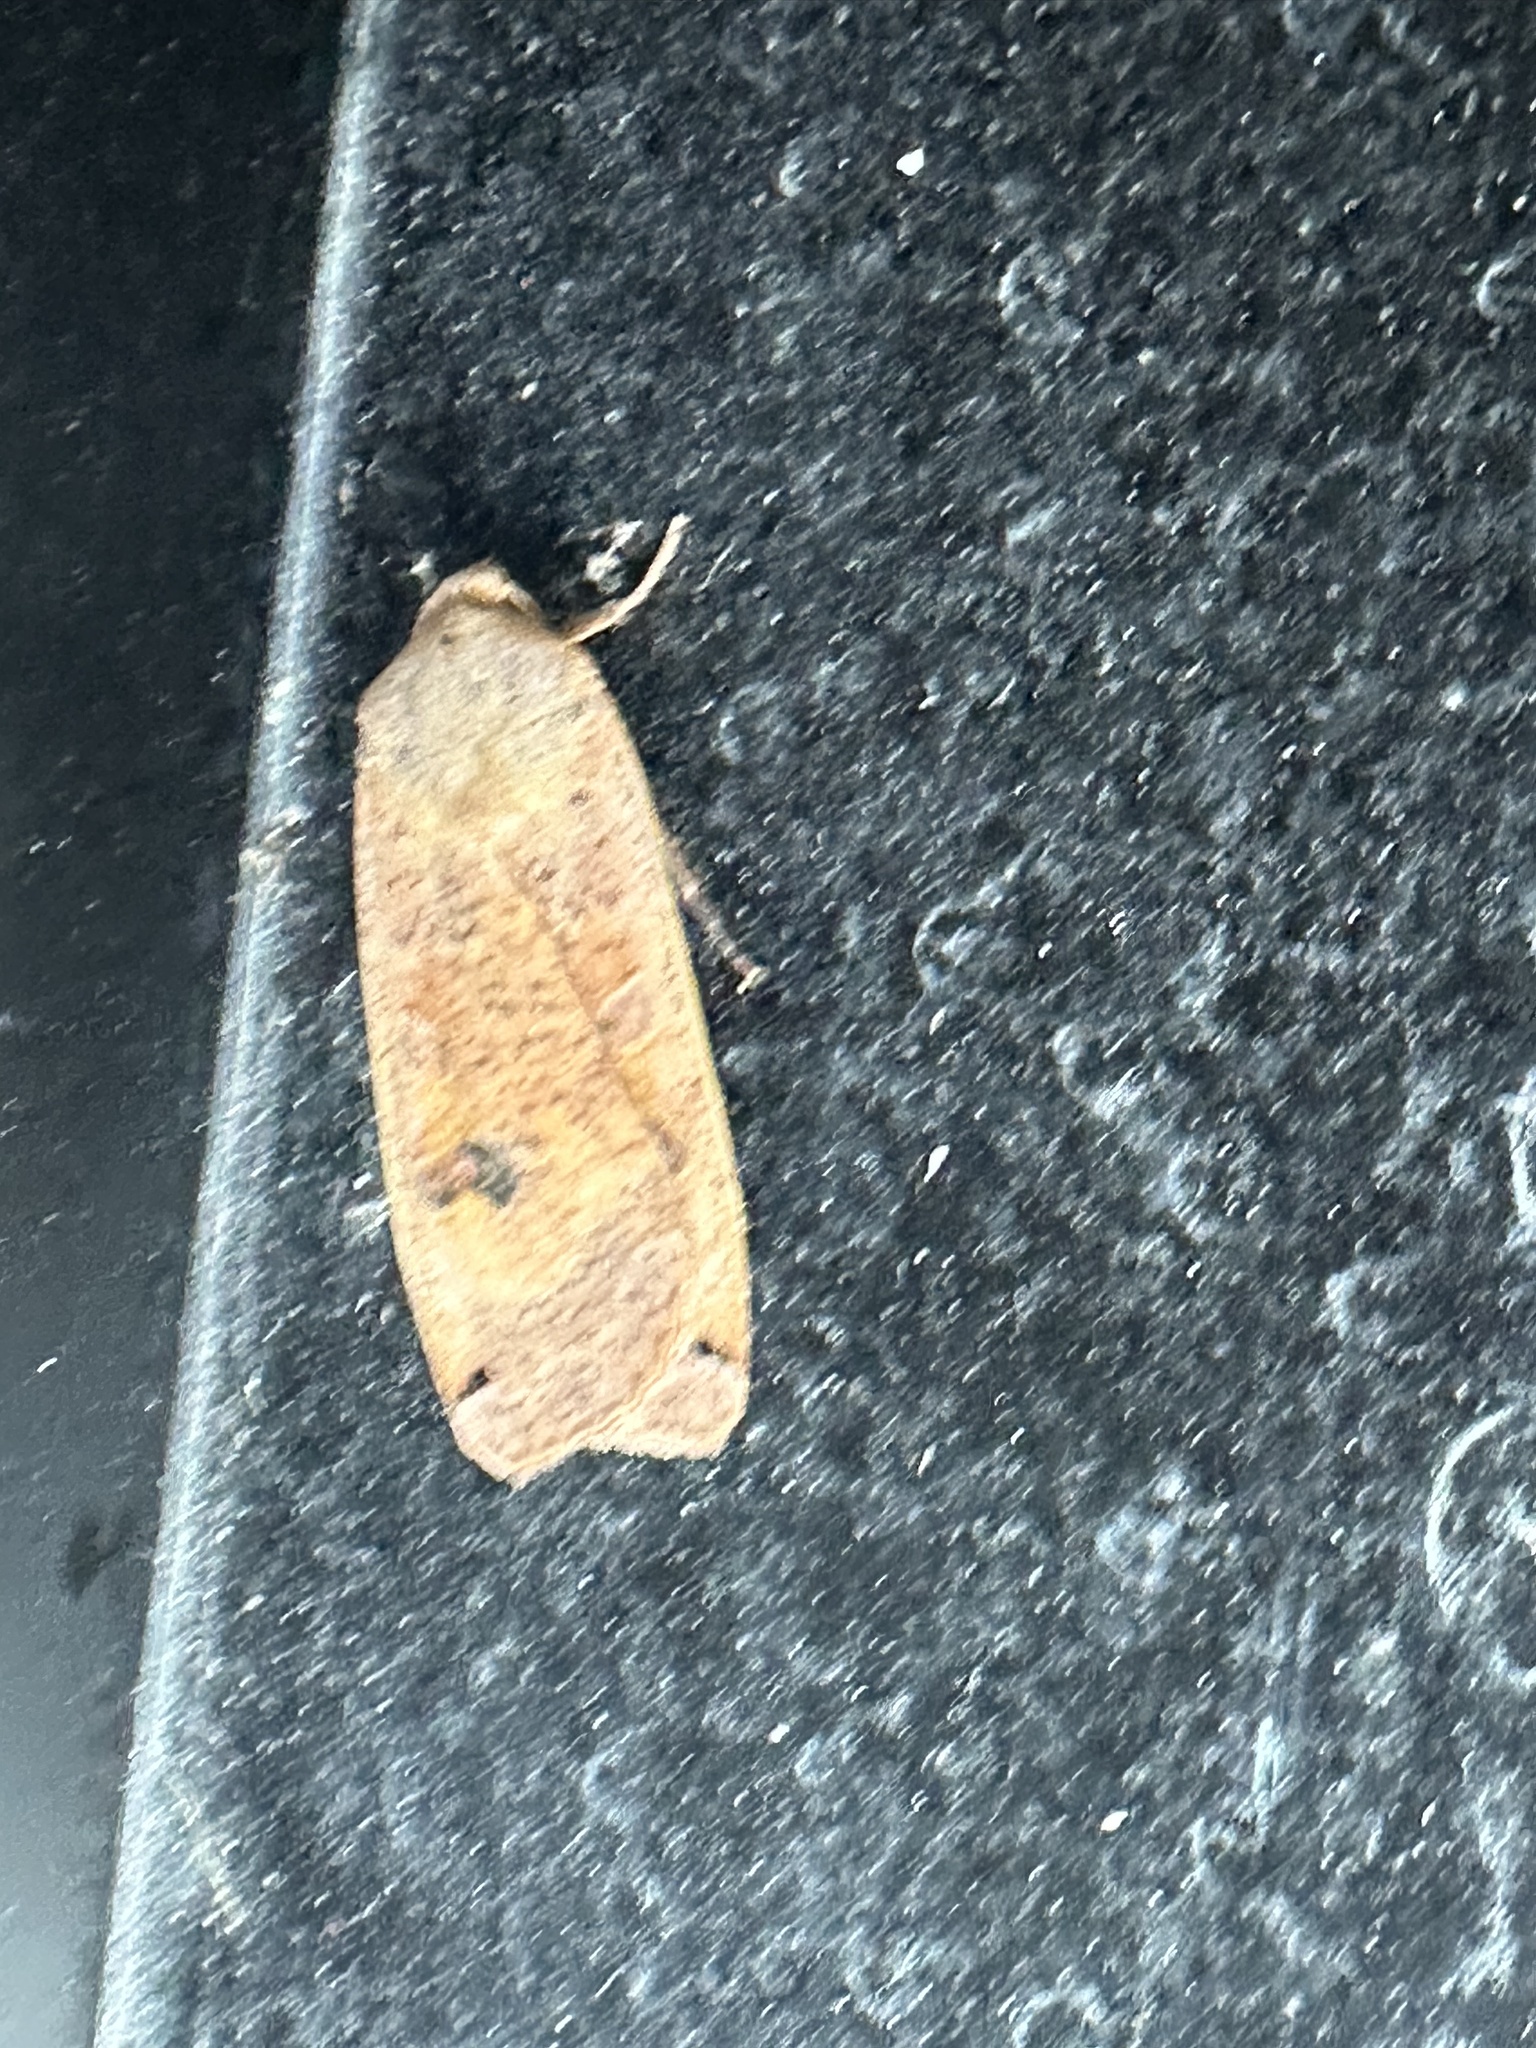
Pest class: cutworms